Johanneshovsbron

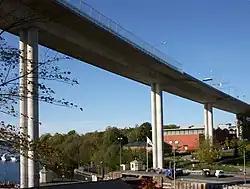
Johanneshovsbron in Stockholm 2008

Johanneshovsbron (Swedish: "The Johanneshov Bridge") is a 756 metres long and 17,9 metres wide road bridge in central Stockholm, Sweden. Overpassing two older bridges, Skansbron and Skanstullsbron, and one newer bridge, Fredriksdalsbron, it connects Södermalm and the tunnel passing under it, Söderledstunneln, to Johanneshov, the district immediately south of the historical city centre, and national road 73, leading out of the city.